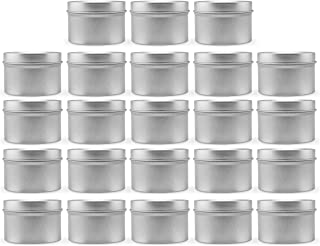
Label: metal